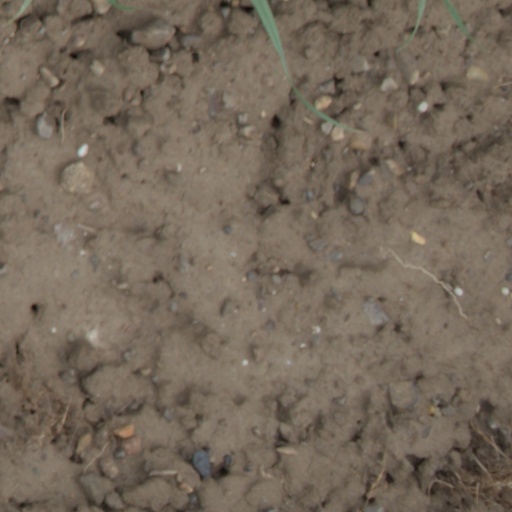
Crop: wheat